Rabbit Maranville

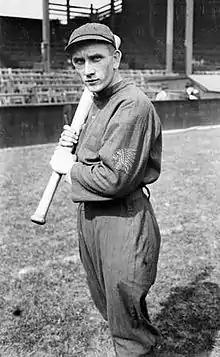
Maranville in 1914

Walter James Vincent "Rabbit" Maranville (November 11, 1891 – January 6, 1954) was an American professional baseball shortstop, second baseman and manager. He played in Major League Baseball (MLB) for the Boston Braves, Pittsburgh Pirates, Chicago Cubs, Brooklyn Robins, and St. Louis Cardinals between 1912 and 1934. At the time of his retirement in 1935, he had played in a record 23 seasons in the National League, a mark which was not broken until 1986 by Pete Rose.